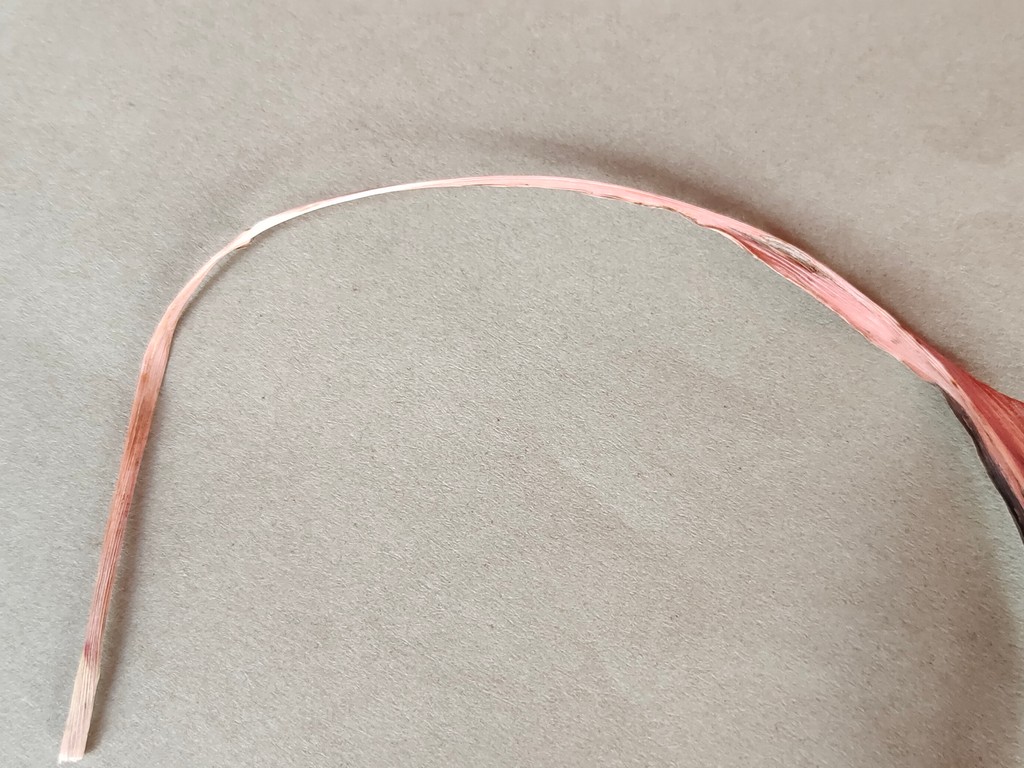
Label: Dried